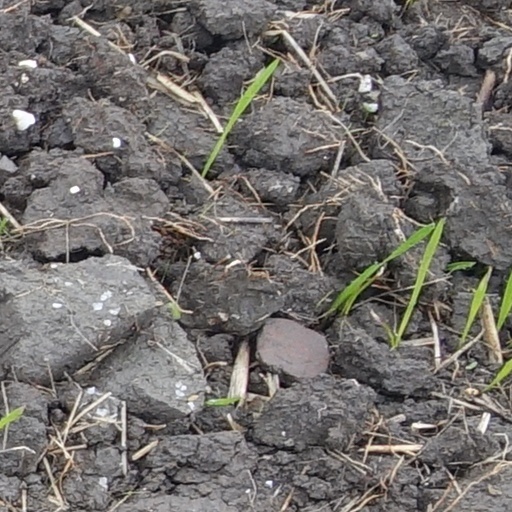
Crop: wheat